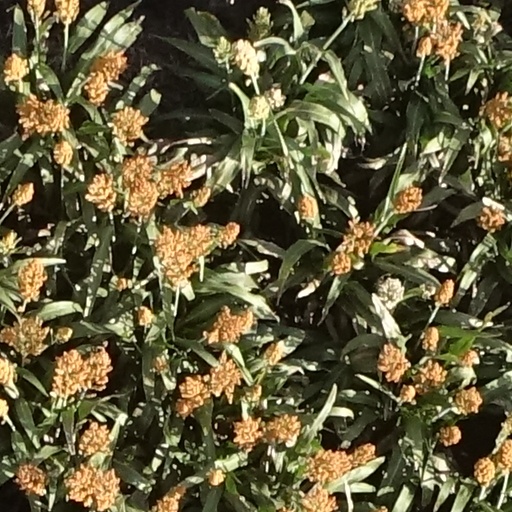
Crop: sorghum